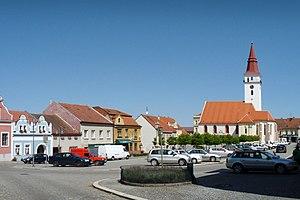
Jemnice est une ville du district de Třebíč, dans la région de Vysočina, en République tchèque. Sa population s'élevait à 4 001 habitants en 2019.